Temple Lea Houston

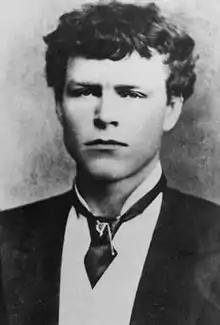
Temple Lea Houston as a young man in Texas

Temple Lea Houston (August 12, 1860 – August 15, 1905) was an American attorney and politician who served from 1885 to 1889 in the Texas State Senate. He was the last-born child of Margaret Lea Houston and Sam Houston, the first elected president of the Republic of Texas.